No. 218 (Gold Coast) Squadron RAF

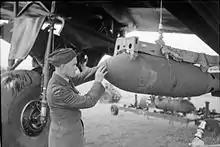
Armourer checking bomb fuzes on 218 Squadron Stirling at RAF Downham Market

The squadron was reformed on 16 March 1936 from elements of 57 Squadron at RAF Upper Heyford with the Hawker Hind and re-equipped with the Fairey Battle in 1938. On 2 September 1939, the unit moved back to France, where it began dropping leaflets and flying reconnaissance missions. By June 1940, having suffered many losses while bombing advancing German troops, the unit was evacuated to England, where it converted to the Bristol Blenheim. In November, it rearmed with Vickers Wellingtons and began bombing a wide variety of Axis targets with the new longer-range aeroplanes. In December 1941, the squadron began changing to Short Stirlings and continued its bombing raids in occupied Europe against everything from infantry columns to V-weapon sites. Missions in 1942 included Operation Canonbury 1 and 2 on the night of 24 April and 4 May to bomb the Škoda Works factory at Plzeň in Czechoslovakia, in support of the partisan group inserted to assassinate Reinhard Heydrich in Operation Anthropoid. In July 1942, the unit moved to RAF Downham Market and in March 1944 to RAF Woolfox Lodge in Rutland. In August 1944, it moved once more, this time to RAF Methwold with the Avro Lancaster.